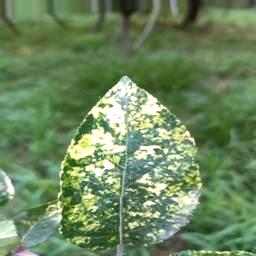
Label: Apple_Mosaic